Black British Business Awards

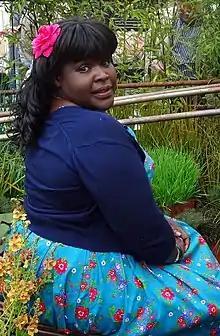
Maggie Aderin-Pocock was the winner of the 2014 category Science, Technology, Engineering and Mathematics at the awards.

The winners of the awards are selected by an independent panel of judges consisting of senior executives from various sectors.